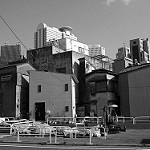
Label: B & W